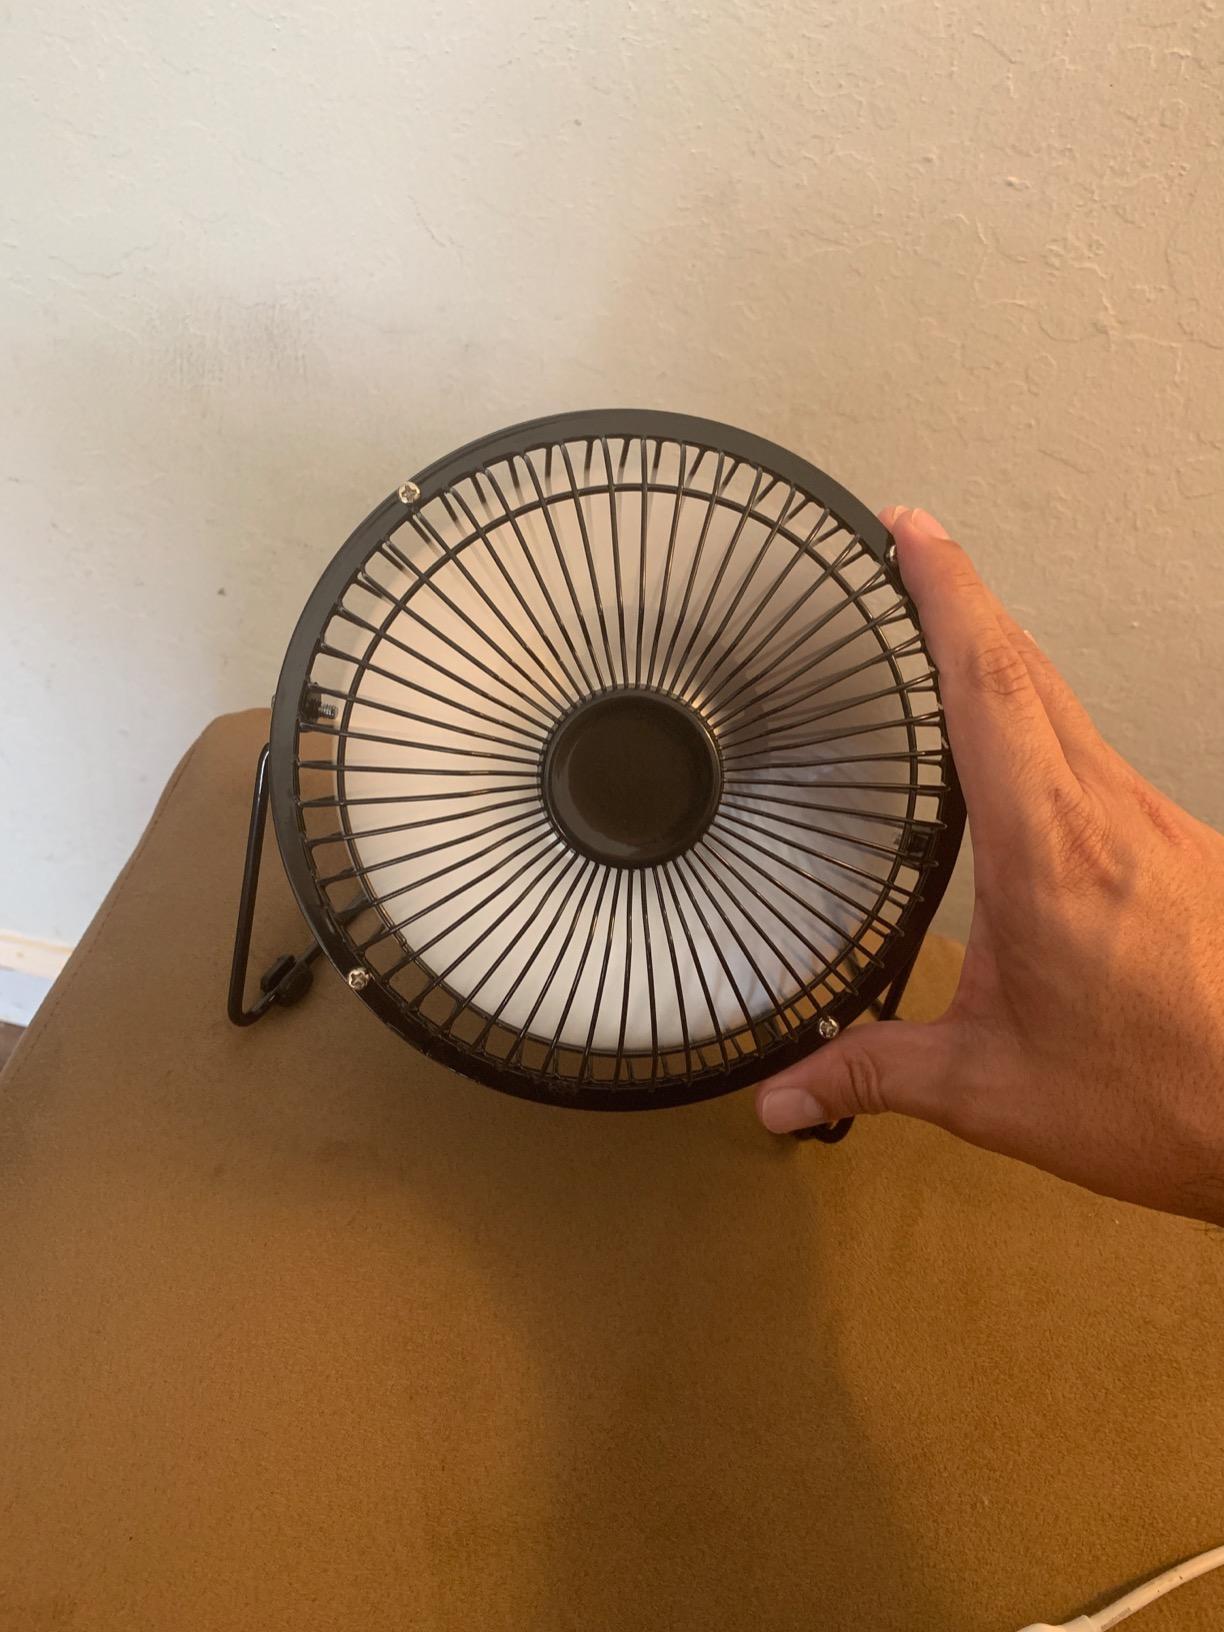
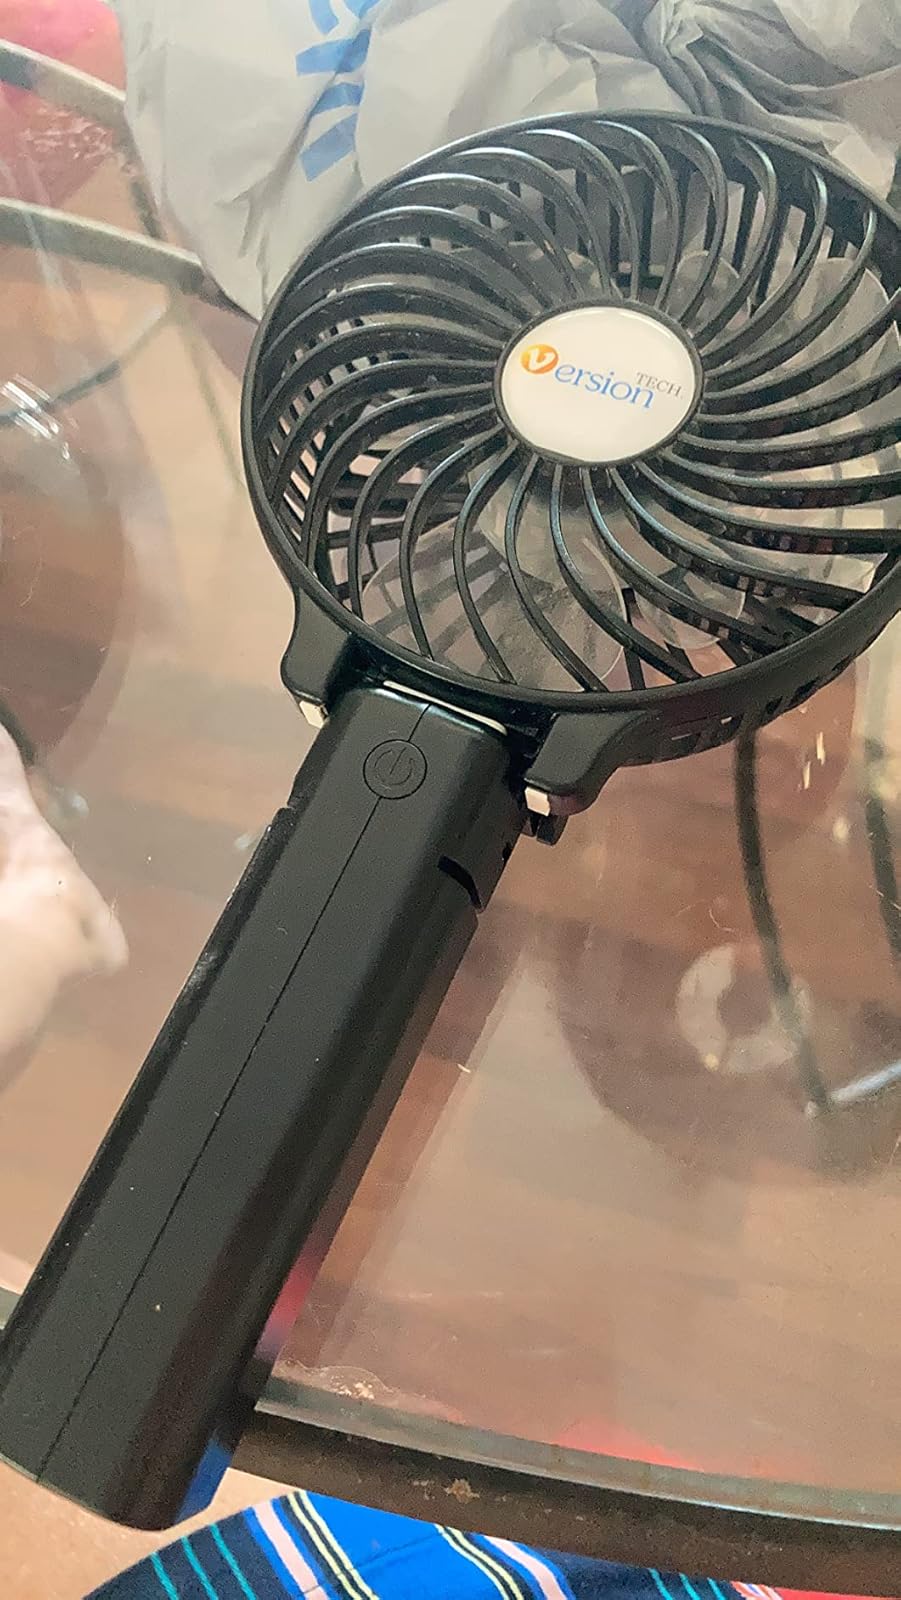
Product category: fan
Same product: no